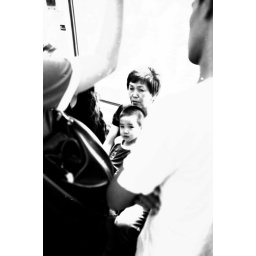
boy n mom in train